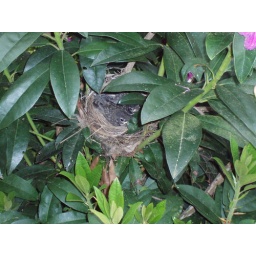
We have a robin next just below our kitchen window in a rhododendron bush.